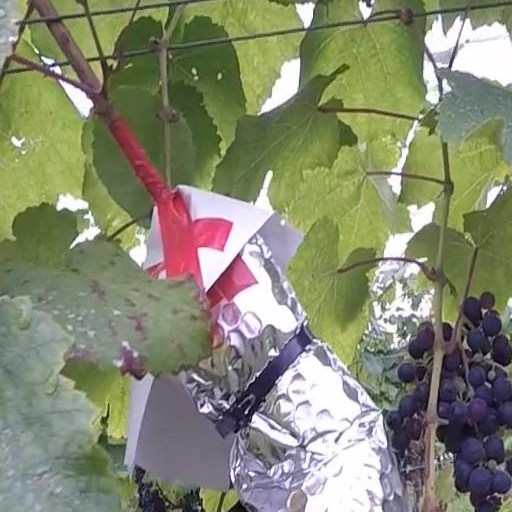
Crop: grape